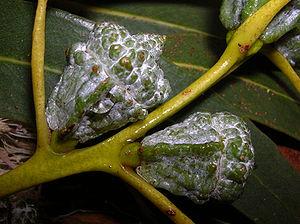
L’Eucalyptus commun ou Gommier bleu est un arbre sempervirent de la famille des Myrtaceae originaire d'Australie. Il est largement cultivé et peut croître jusqu'à 30-55 m de haut.
La gemmothérapie est une pratique à visée thérapeutique inventée par le médecin belge Pol Henry qui utilise des tissus embryonnaires végétaux en croissance tel que jeunes pousses, bourgeons et radicelles, préparés par macération dans un mélange d'eau, de glycérine et d'alcool pour obtenir un extrait que l'on nomme « macérat glycériné ». Elle se base sur le postulat que le méristème contient une énergie informative pouvant guérir.